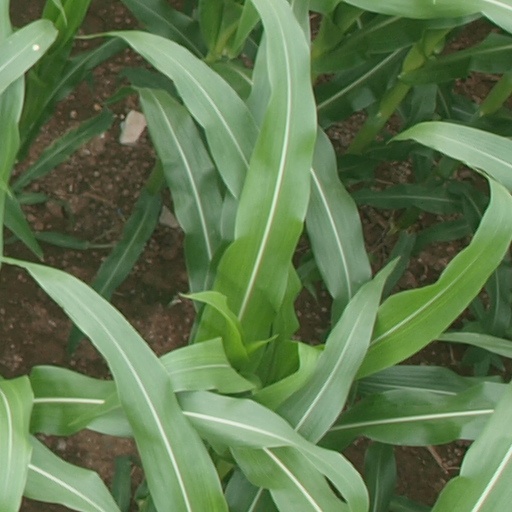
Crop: maize; corn